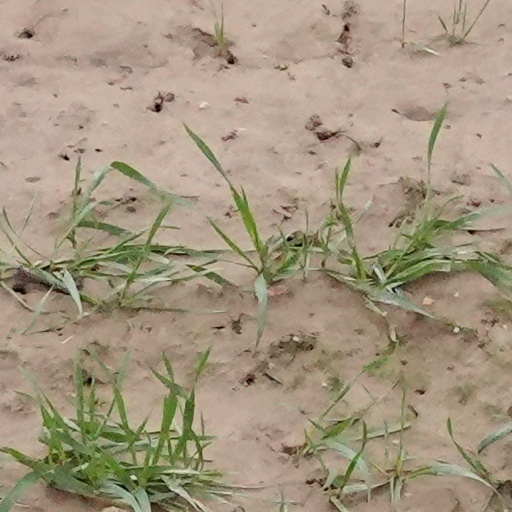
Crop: wheat